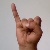
The image shows a hand gesture representing the letter 'I' in Indian Sign Language.